Blake Griffin

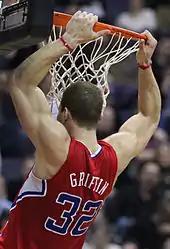
Griffin hanging on the rim

Standing at and weighing , Griffin plays mostly as a power forward. In his rookie year, he averaged 22.5 points, 12.1 rebounds, and 3.8 assists per game, becoming just the 20th rookie in NBA history to average at least 20 points and 10 rebounds a game in the shot clock era. He was an exceptional athlete that was known for highlight dunks from alley-oops, similarly to his former teammate DeAndre Jordan, which were integral to the Clippers during the era dubbed "".